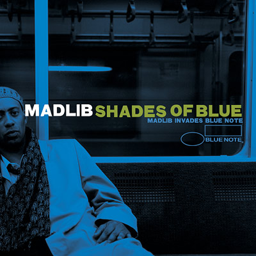
cover for thriller tv program by jazz fusion artist , featuring fonts